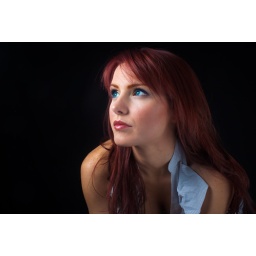
Soft box left, reflective umb. right set up in our home studio